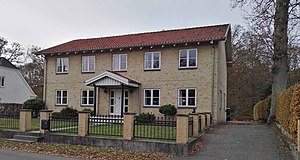
Viborg Kommune (1970-2006)
Ravnsbjergs kommunekontor på Egeskovvej 16 i Hald Ege
Den tidligere Ravnsbjerg Kommunes rådhus på Egeskovvej 16 i Hald Ege
Viborg Kommune i Viborg Amt blev dannet ved kommunalreformen i 1970. Ved strukturreformen i 2007 blev kommunen udvidet til den nuværende Viborg Kommune ved indlemmelse af Bjerringbro Kommune, Fjends Kommune, Karup Kommune, Møldrup Kommune, Tjele Kommune og Hvam skoledistrikt i Aalestrup Kommune.